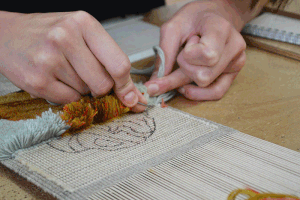
Geste pour fabriquer le noeud ghiordes utilisé dans la création de tapis de Savonnerie, Mobilier national This media was taken during the workshop of the 21 September 2018 at the Mobilier national, supported by Wikimédia France. English